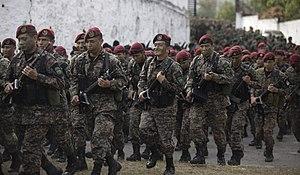
L'armée salvadorienne est la branche terrestre et la plus importante des Forces armées du Salvador. Elle englobe des unités de niveau brigade d'infanterie dans les principales villes du pays et des détachements plus petits de niveau régiment dans les villes de plus petite taille.